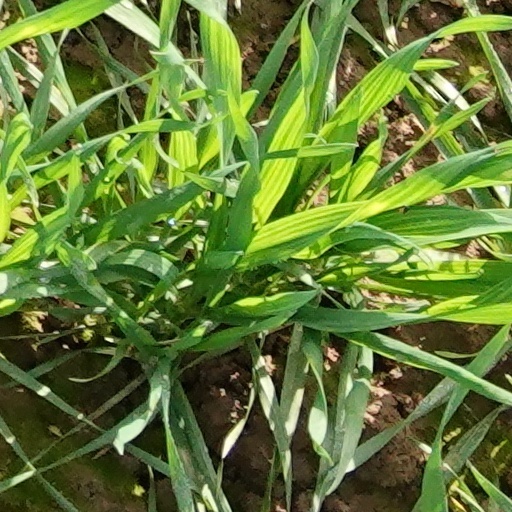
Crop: wheat